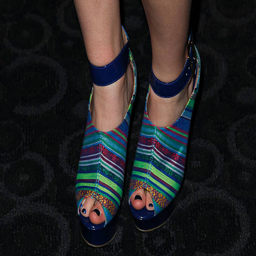
actor arrives for a private screening .